Zaragoza

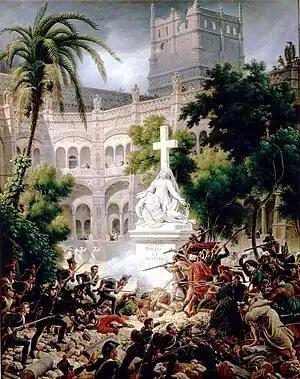
Assault of the French Army at Santa Engracia Monastery on 8 February 1809 during the Peninsular War. Oil on canvas, 1827.

Zaragoza suffered two famous sieges during the Peninsular War against the Napoleonic army: a first from June to August 1808; and a second from December 1808 to February 1809, surrendering only after some 50,000 defenders had died.